Roybridge

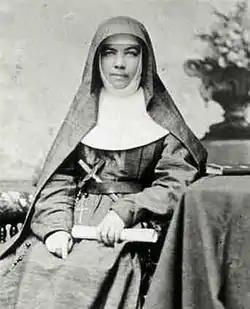
Mary MacKillop

Both of the parents of Australia's only recognised saint Mary MacKillop, lived in Roybridge, prior to emigrating to Australia. MacKillop visited Roybridge in the 1870s, and St Margaret's, the local parish church of the Roman Catholic Diocese of Argyll and the Isles, now has a shrine to her.